Paul Carl Leygebe

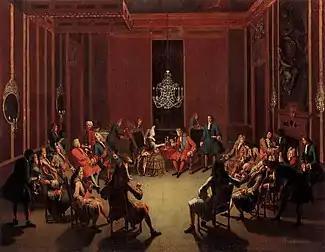
The "" of Frederick I

Paul Carl Leygebe (1664, Nuremberg – 1756, Berlin) was a German painter and anatomy professor at the Prussian Academy of Arts in Berlin.